Ted Monachino

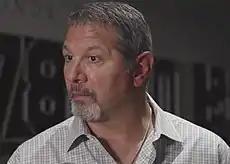
Monachino in 2022

Ted Monachino (born October 15, 1966) is an American football coach who is currently the Defensive Coordinator/Outside Linebackers coach at the University of Maryland. He was hired by the Tar Heels in 2023 as Senior Defensive Analyst before being elevated to the defensive line position following the departures of Tim Cross and Gene Chizik. A longtime assistant in the National Football League (NFL), Monachino coached for several teams, including most recently as outside linebackers coach for the Atlanta Falcons. Monachino also coached for Missouri in 2018 and served as the defensive coordinator for the Indianapolis Colts from 2016 to 2017. He was also formerly the linebackers coach for the Baltimore Ravens from 2010 to 2015. He was part of the Ravens' coaching staff that won Super Bowl XLVII.